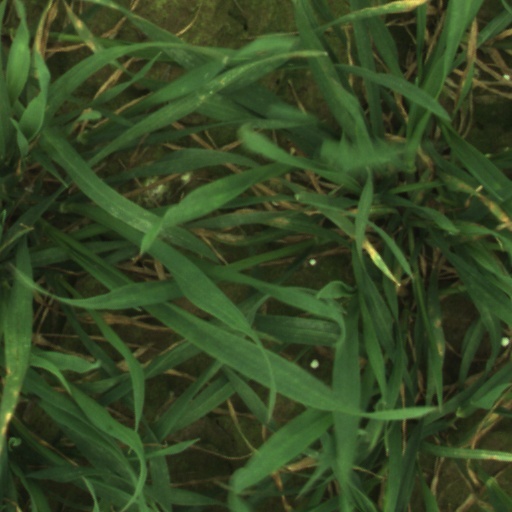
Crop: wheat